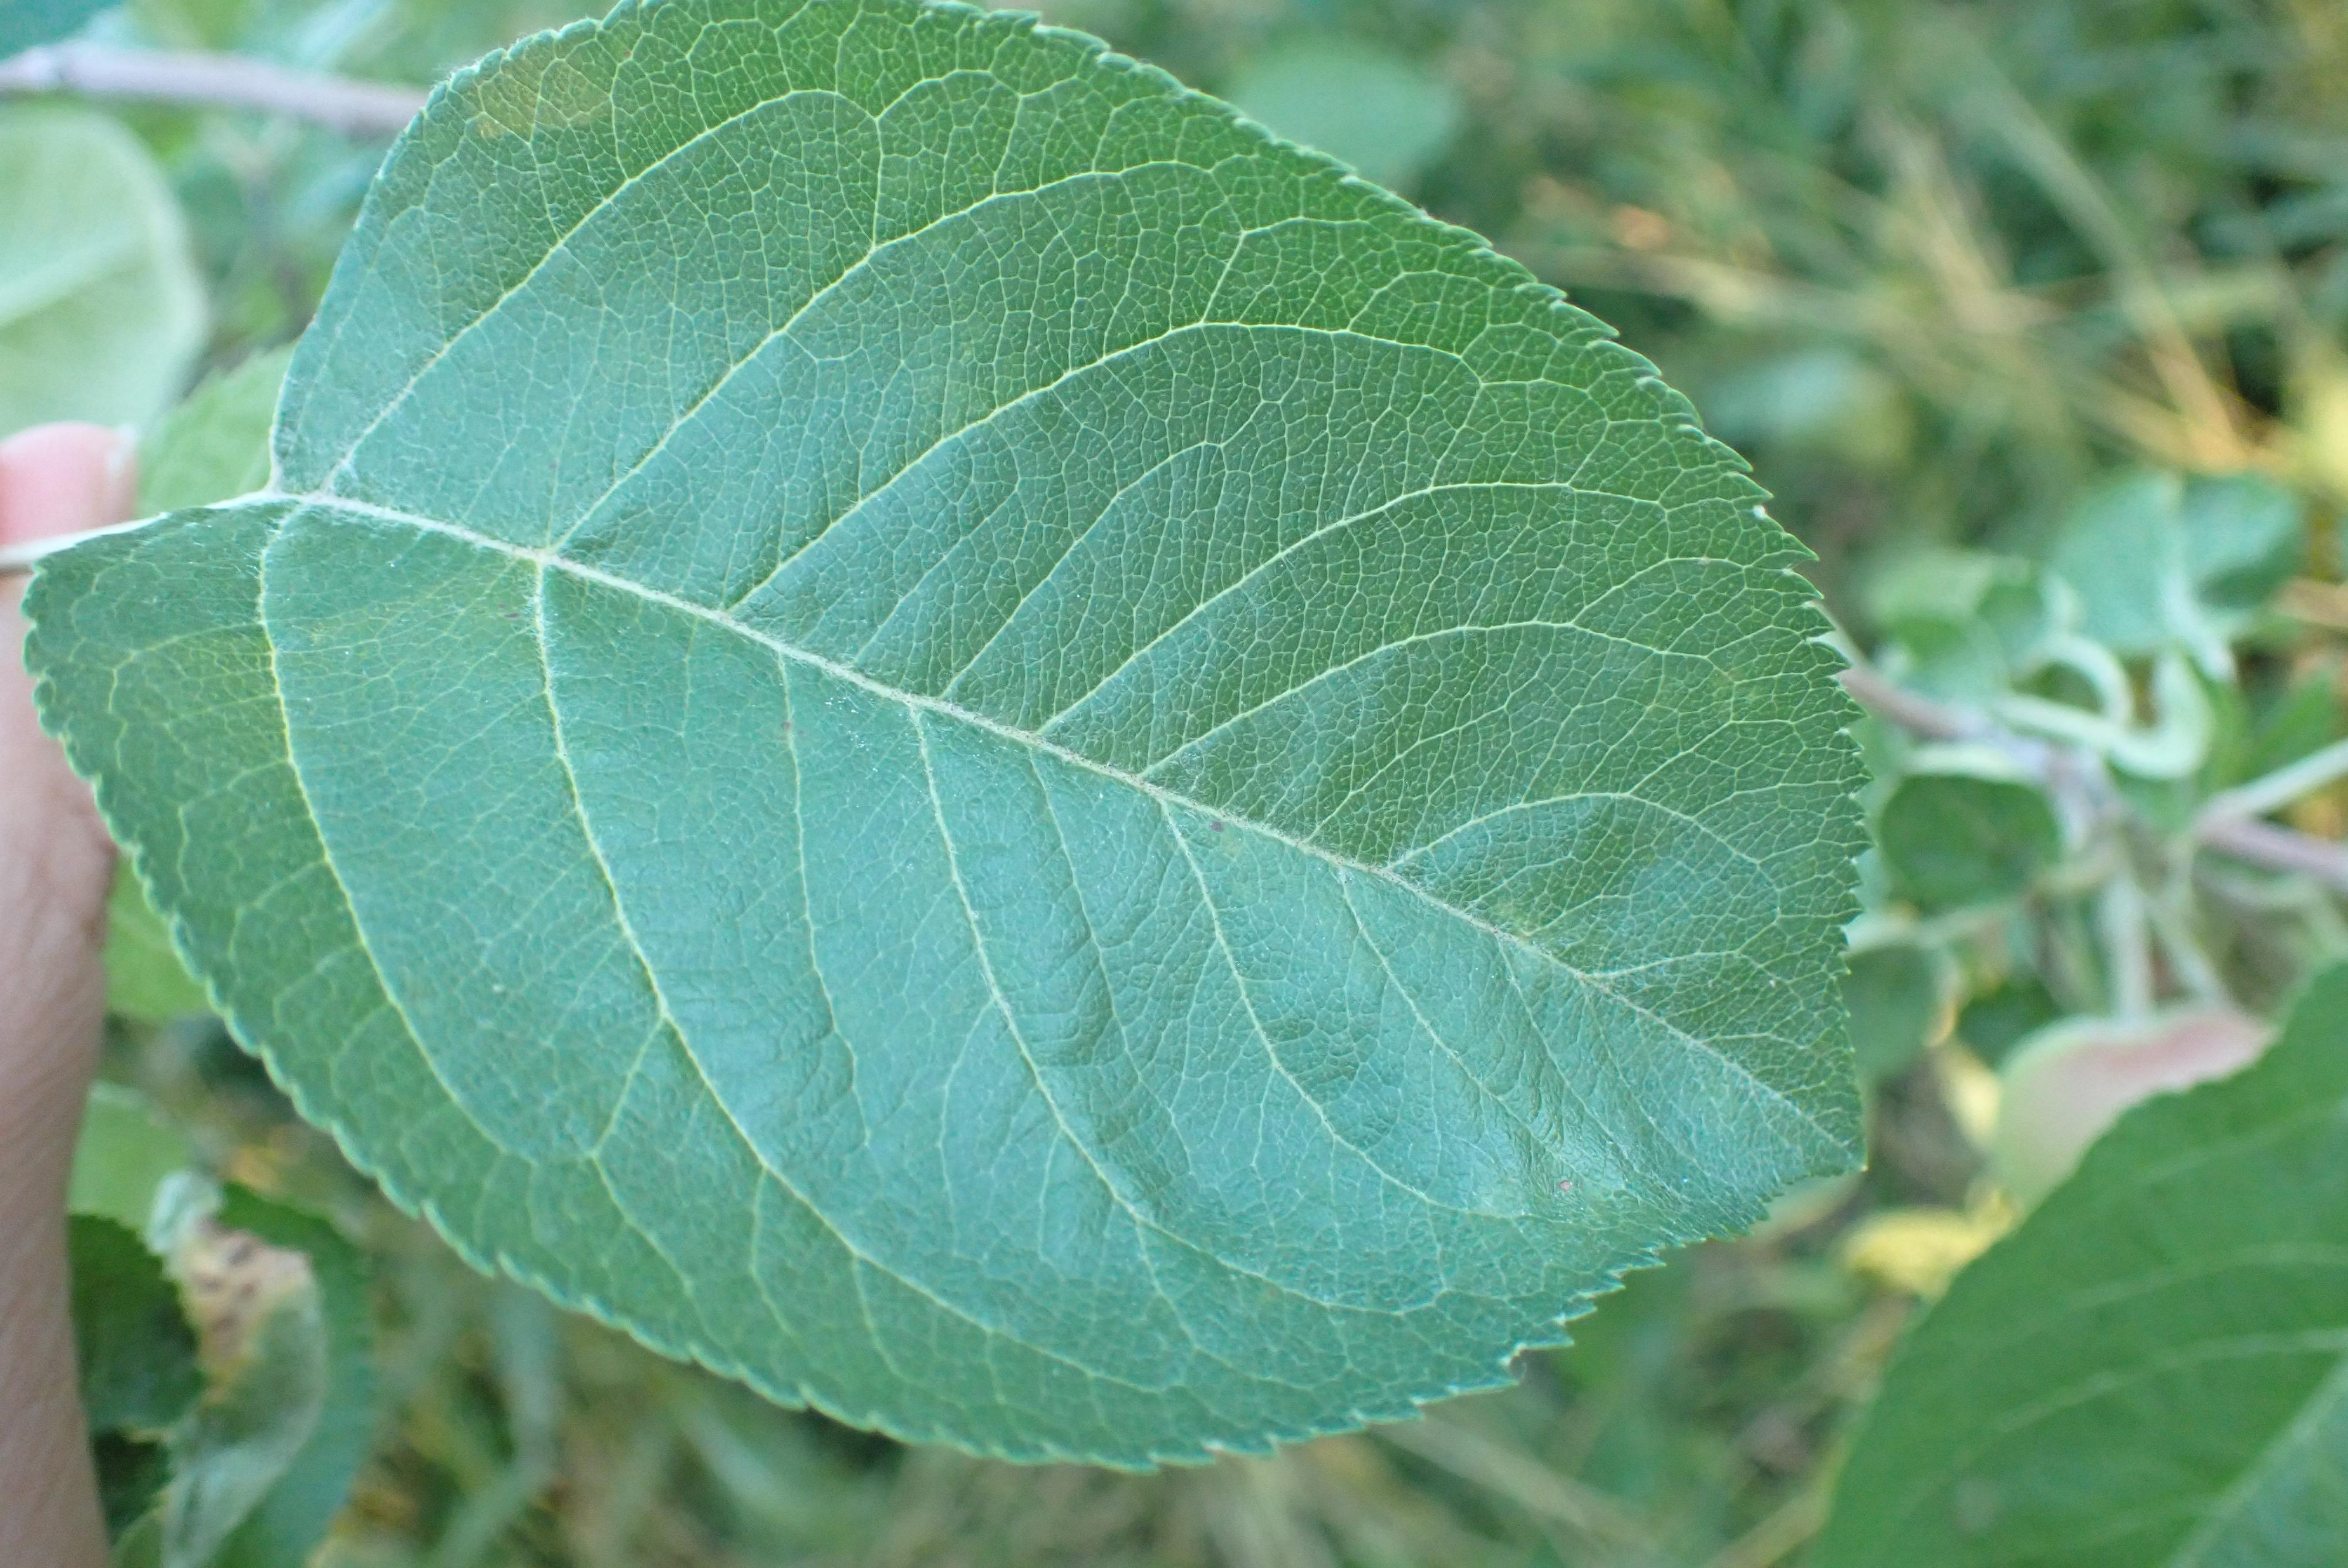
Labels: healthy